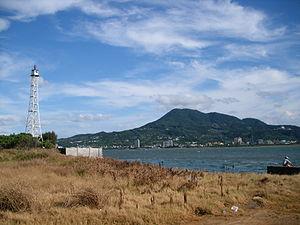
Le phare du port de Tamsui est un phare situé sur la rive nord du port de Tamsui, dans le district de Tamsui, au sein du Nouveau Taipei à Taïwan. Il est le seul phare de l'île de Taïwan situé près d'un estuaire.